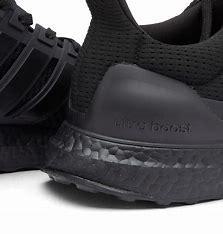
Brand: Adidas
Model: Ultraboost 1